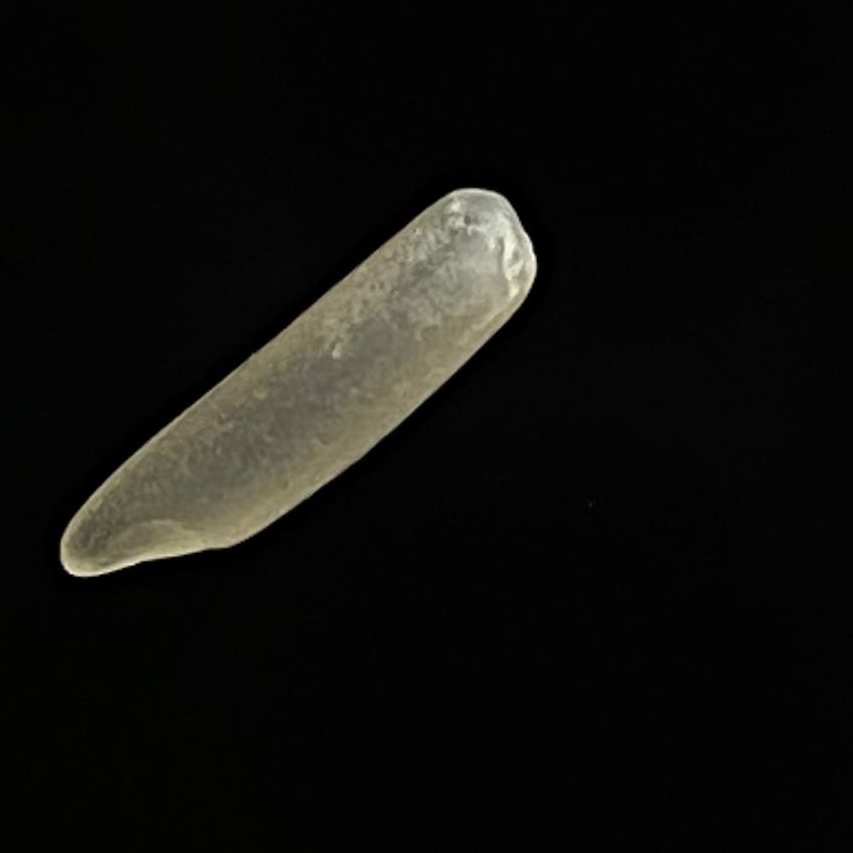
Rice variety: Bashmoti